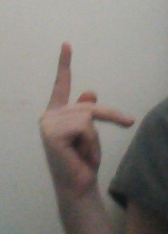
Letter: dha